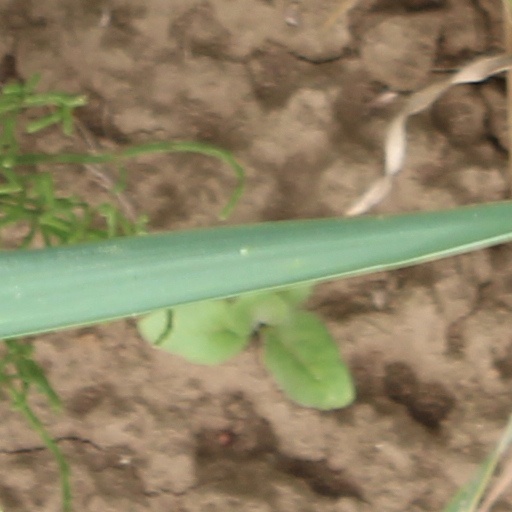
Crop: wheat